Andrew Duggan

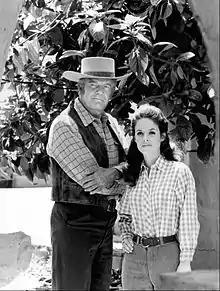
Duggan and Elizabeth Baur in "Lancer" (1968)

Duggan played a leading role as cattle baron Murdoch Lancer in the 1968–1970 series "Lancer".